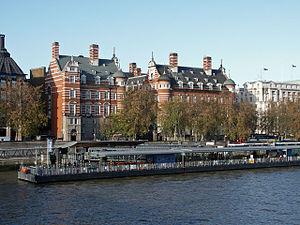
Les bâtiments Norman Shaw sont deux bâtiments situés à Westminster, à Londres, surplombant la Tamise. Construits par le célèbre architecte Richard Norman Shaw entre 1887 et 1906, ils étaient à l'origine l'emplacement de New Scotland Yard entre 1890 et 1967, mais à partir de 1979, ils ont été utilisés comme bureaux parlementaires et ont été nommés Norman Shaw Buildings Nord et Sud, augmentant l’espace limité du palais de Westminster.